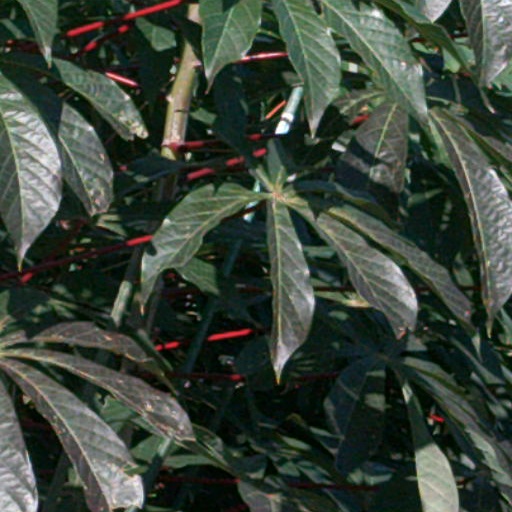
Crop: cassava